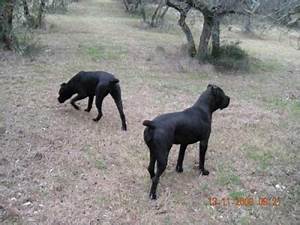
Label: dog